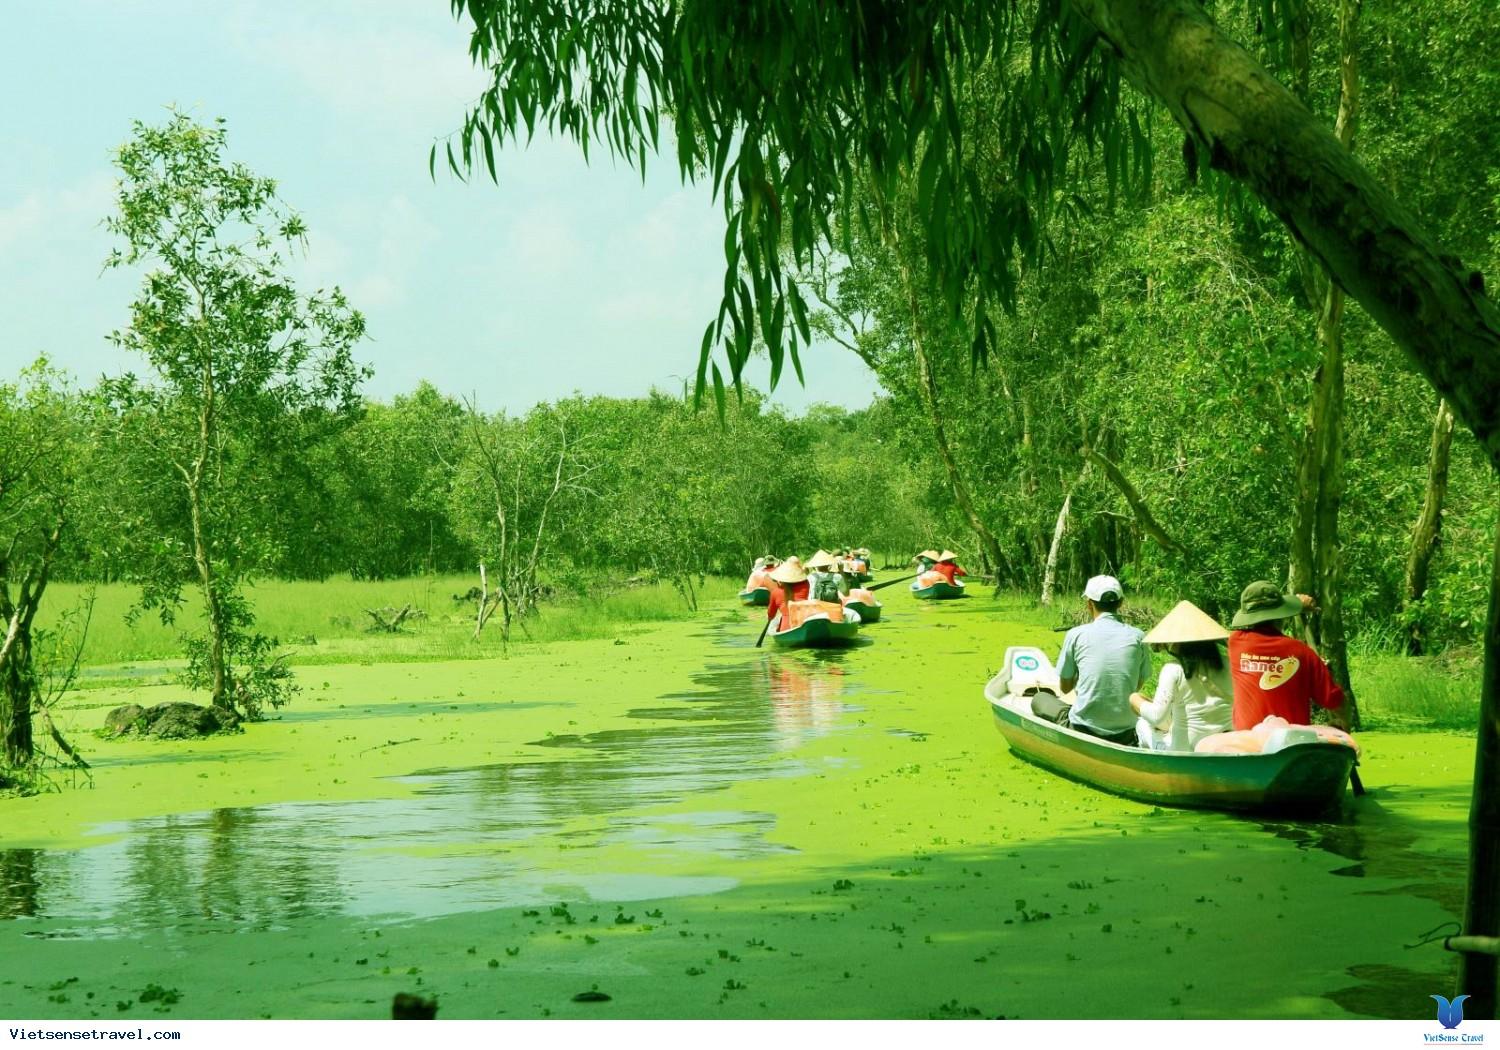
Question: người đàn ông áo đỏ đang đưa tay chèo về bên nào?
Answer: đang đưa tay chèo về bên phải